Rural industry in India

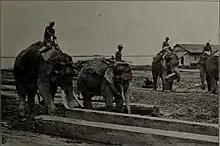
logging teak in India

The agriculture industry is crucial as it solved the subsistence of the 2/3 of the population in the field study at Ambedkar Negar district, in which, the labor force of India accounts for 52%, and this sector made the contribution of 15.7% of the Gross domestic product between 2008 and 2009. The majority of the National economy is contributed by the agricultural industry. The job of people who lived in rural India is still mainly engaging in agricultural. Nevertheless, it also found that the agricultural has a receding proportion in the GDP. There are approximately 91% of the population in the 13 selected villages in India works associated with farming, among these, over 86% are the small and marginal farmers who have an achievement of cultivating 75% of the total arable land. Besides, The agrarian economy mainly comes from the little area and marginal and small land possessed by farmers. However, there are still some factors such as the advent of diseconomies caused by the liberalization agenda, the downward trend of the share of the land, the limited job opportunities and production possibilities may lead to the livelihood under the line of poverty. Finding the sources or crops that can generate incomes and trying to satisfy the need of the consumers is needed to sustain their daily life. The sources or crops that can generate incomes and trying to satisfy the need of the consumers is needed to sustain their daily life. For example, the commercial products (milk, vegetables, and fruits) are the sources that can be traded in markets and are required by the residents as secured food. Besides, the small and medium farmers are more likely to foster diversified resources with catering the demand such as the grains, fibers, and oilseeds, which makes more profits. Therefore, many farmers made a transformation from farm to non-farm agriculture businesses. For instance, there are roughly 66% of the peasant engaged in non-traditional agricultural enterprises.